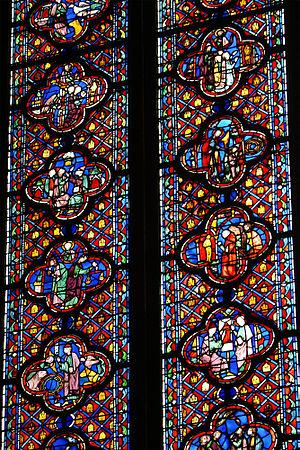
Les vitraux de la Sainte-Chapelle sont créés à la demande de saint Louis, roi de France, pour décorer sa nouvelle Sainte-Chapelle.